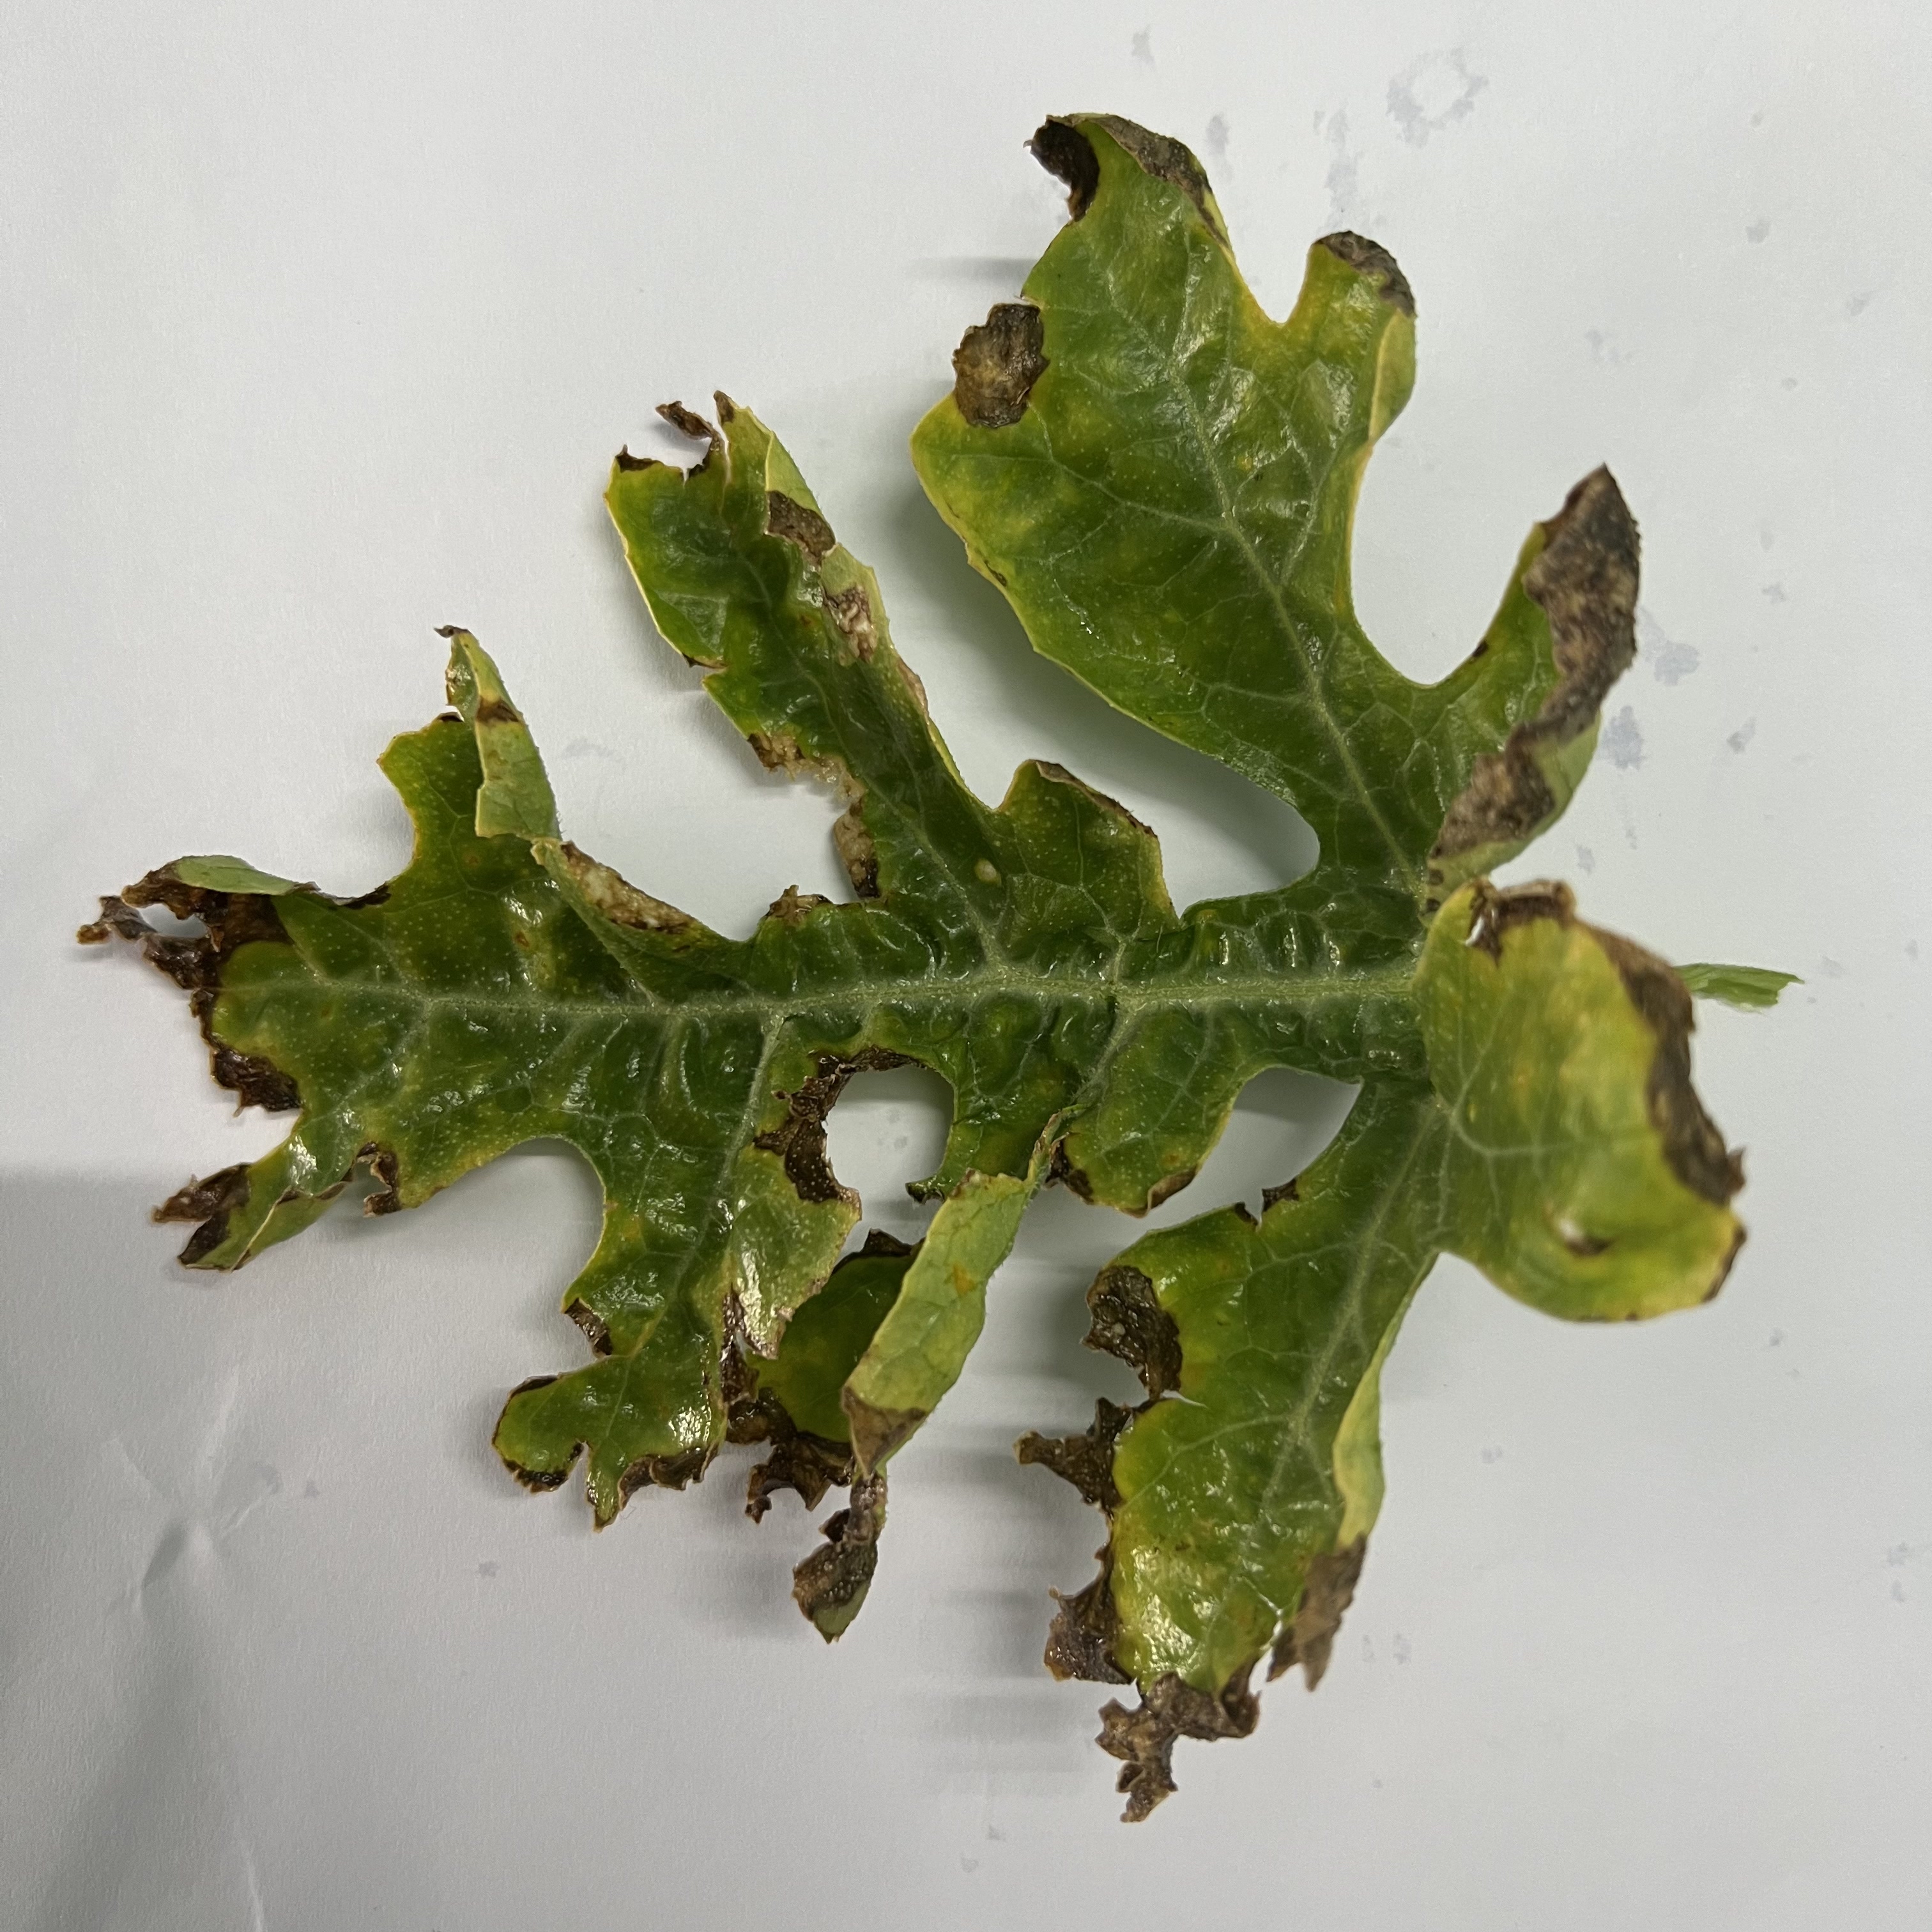
Label: Downy_Mildew